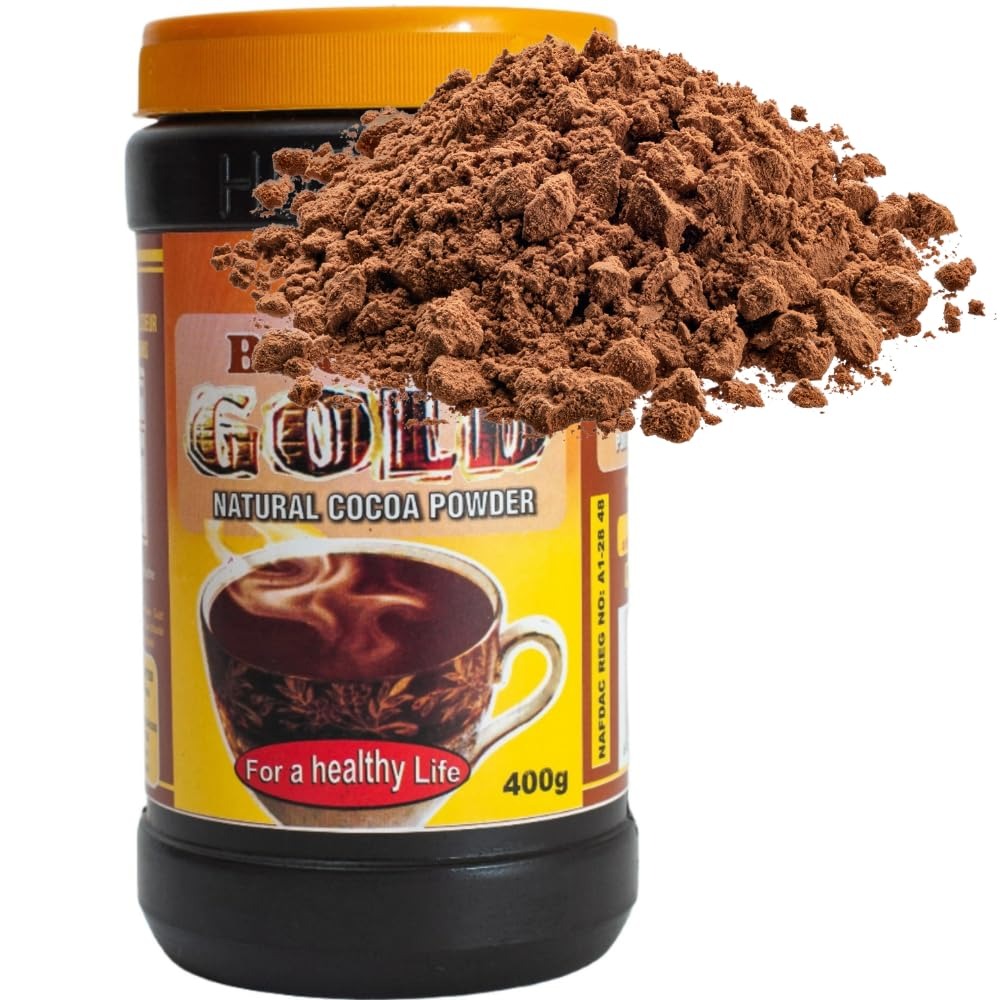
Item Name: Brown Gold Natural Cocoa Powder
Bullet Point: Coco power
Product Description: Hord's Brown Gold Natural Cocoa Powder <p>Brown Gold Cocoa Powder is a brand of cocoa produced by Ghanaian manufacturer Hords Limited. Hords markets Brown Gold as part of a range of products derived from Ghana's agricultural products. One of the most prominent cocoa brands in West Africa, </p> <strong>Benefit</strong> <ul> <li>A guilt-free nutrient dense superfood that contains a rich supply of plant-based antioxidants, magnesium, calcium, zinc, iron, copper, potassium and is low in carbohydrates and sugar-free. </li> <li>Containing Theobromine, a powerful stimulant naturally present in raw cacao, Cacao natural Powder provides an all-natural energy boost similar to caffeine in coffee. </li> </ul> <strong>Ingredients</strong> <p>Natural 100% Raw and Organic Cacao Powder.</p> <strong>Uses</strong>: <p>Hot chocolate, milk shakes, desserts, smoothies, health shakes, baked goods, etc.</p> Product of Ghana
Value: 1.0
Unit: Count

Price: 17.85